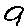
Label: 9